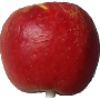
Label: Apple Red Yellow 1